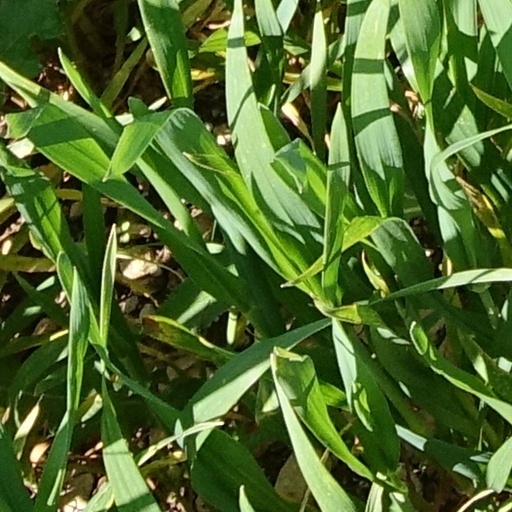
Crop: wheat